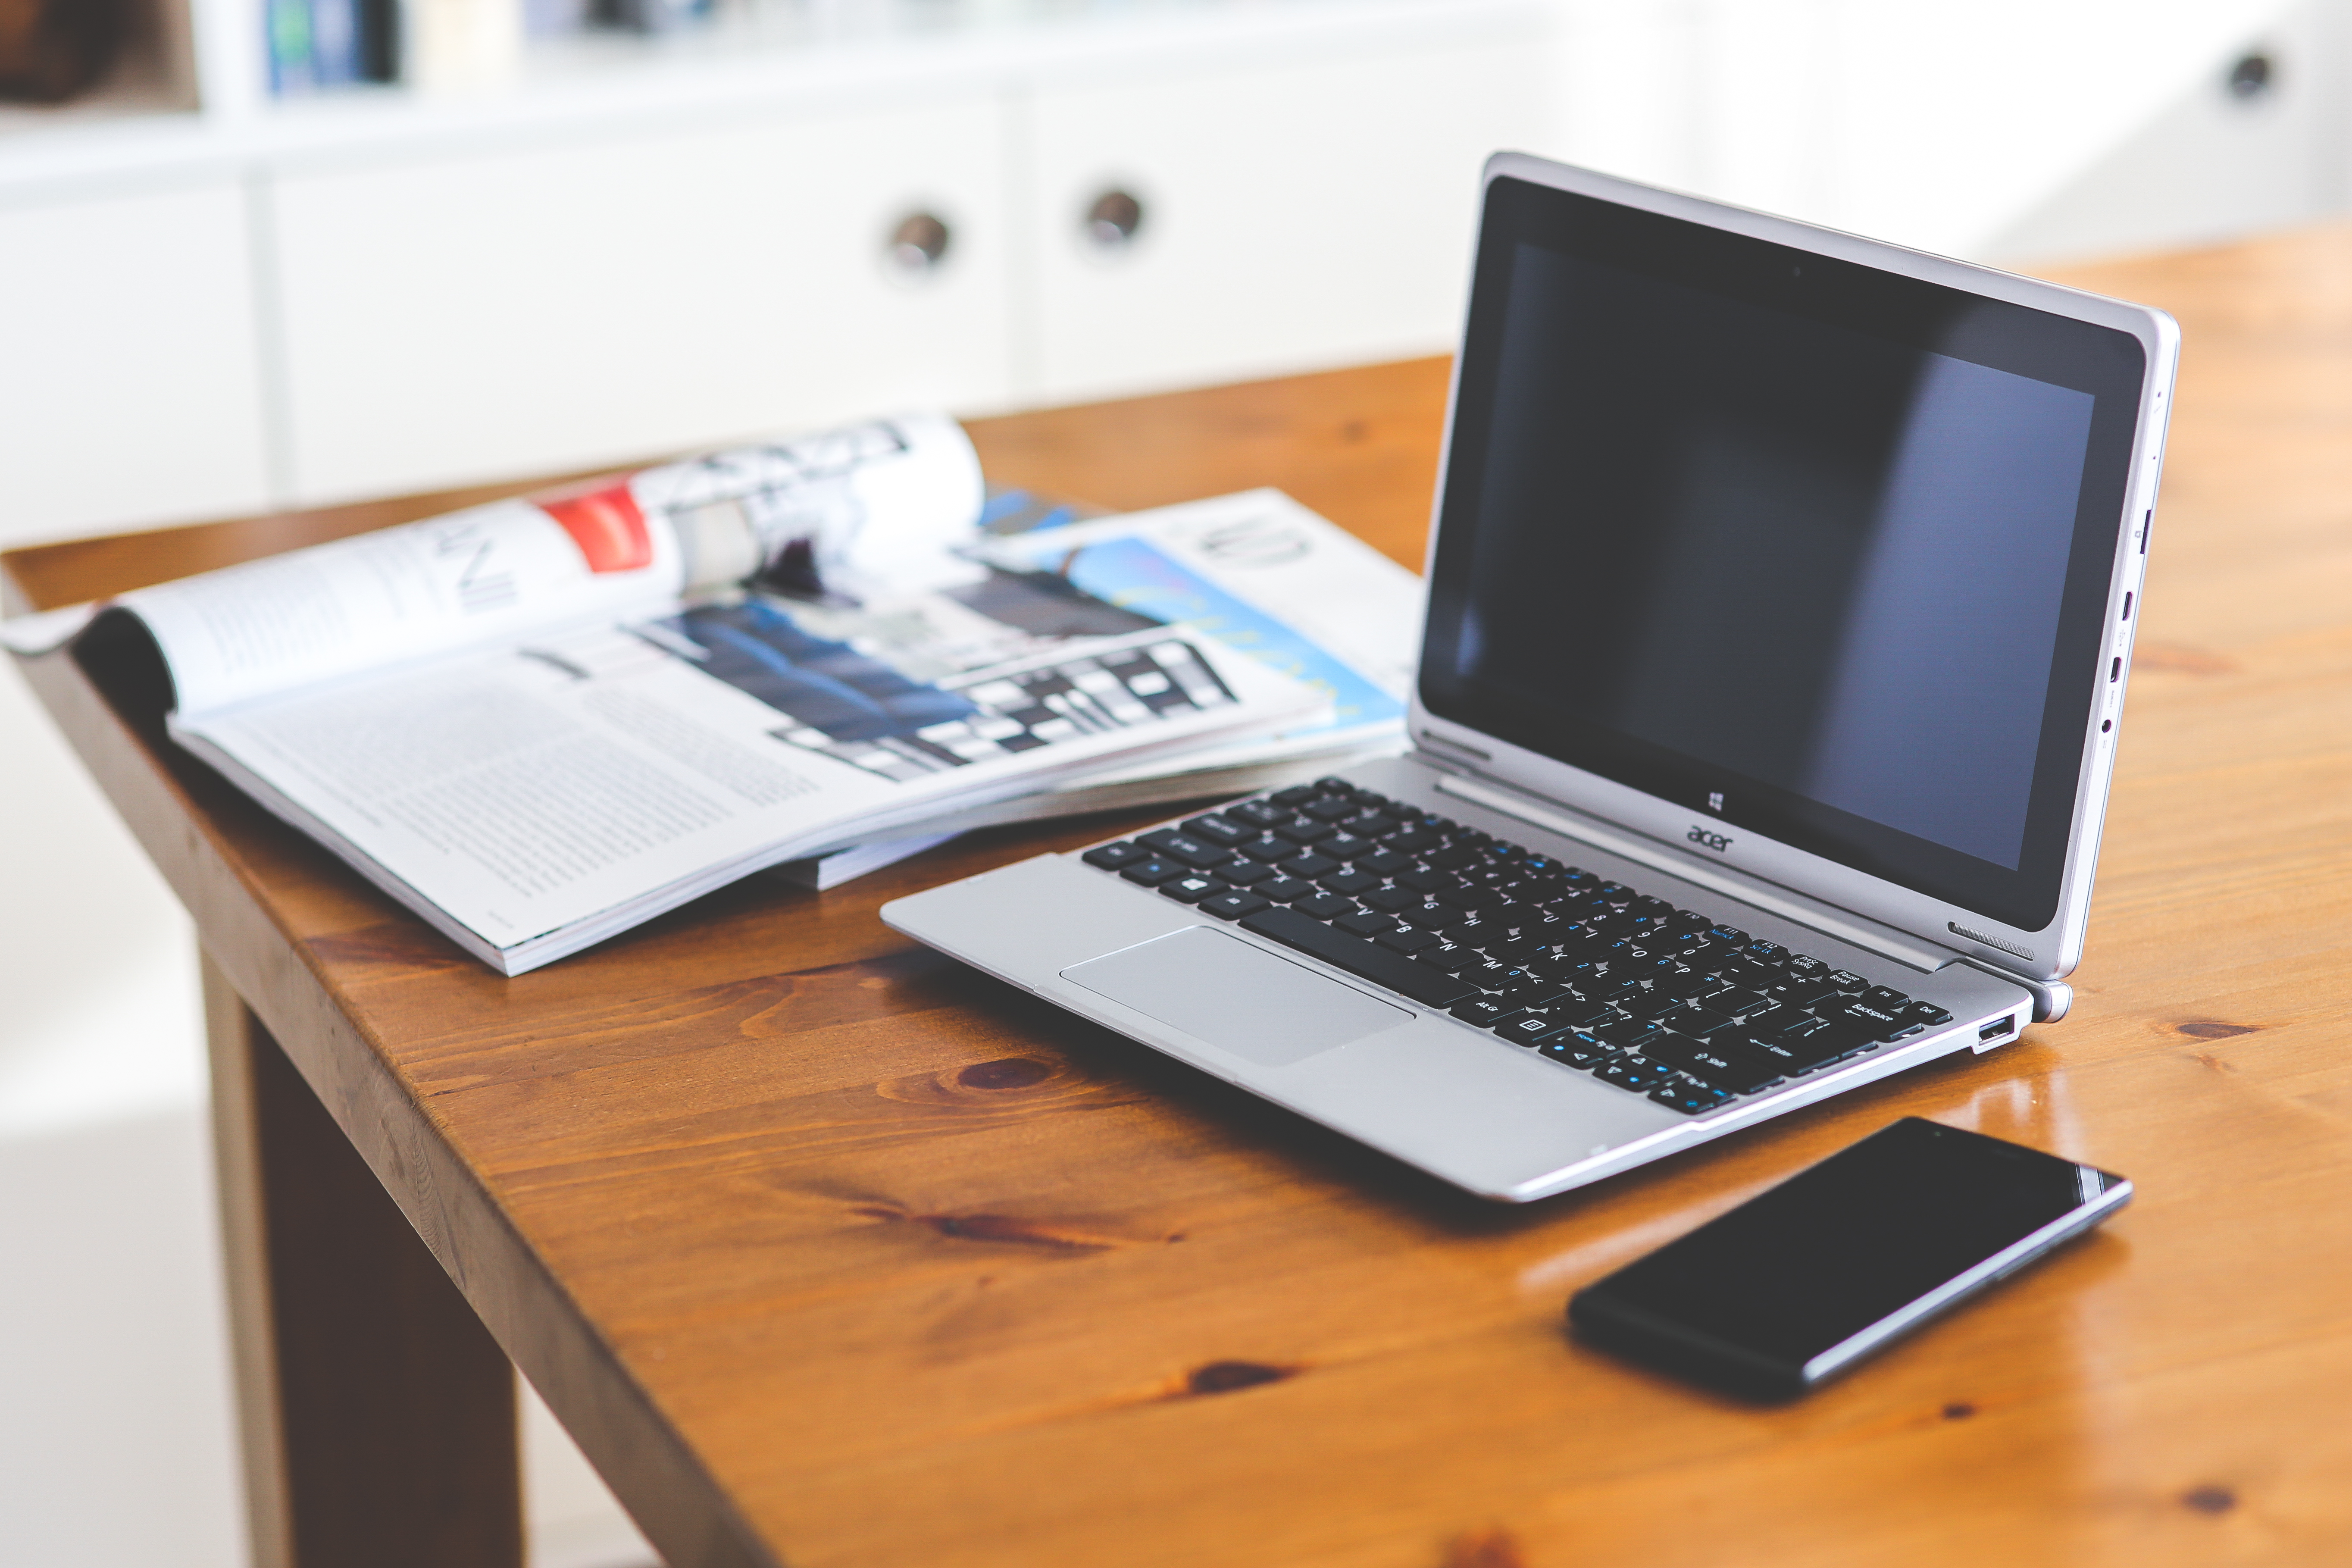
laptop, desk, computer, smartphone, table, technology, workspace, furniture, work space, home office, brand, design, magazines, multimedia, acer, workplace, desktop computer, personal computer, computer hardware, public domain images